Casa de Stewart

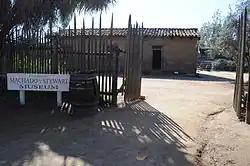
Casa de Machado y Stewart Museum

Casa de Stewart, also called La Casa de Machado y Stewart, is a historical adobe building in San Diego, California, built in 1835. The Casa de Stewart site is a California Historical Landmark No. 73, listed on December 6, 1932.